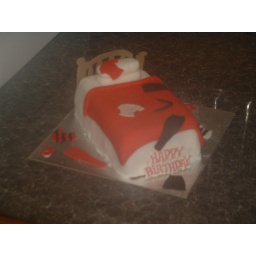
Birthday cake in the shape of a bed with messy clothes spread across it.